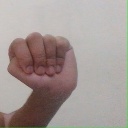
अक्षर: ठ